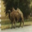
Label: camel